2019 U.S. Cellular 250

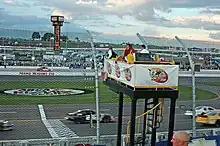
Flagstand of Iowa Speedway in June 2007, the track where the race was held.

Iowa Speedway is a 7/8-mile (1.4 km) paved oval motor racing track in Newton, Iowa, United States, approximately east of Des Moines. The track was designed with influence from Rusty Wallace and patterned after Richmond Raceway, a short track where Wallace was very successful. It has over 25,000 permanent seats as well as a unique multi-tiered Recreational Vehicle viewing area along the backstretch.